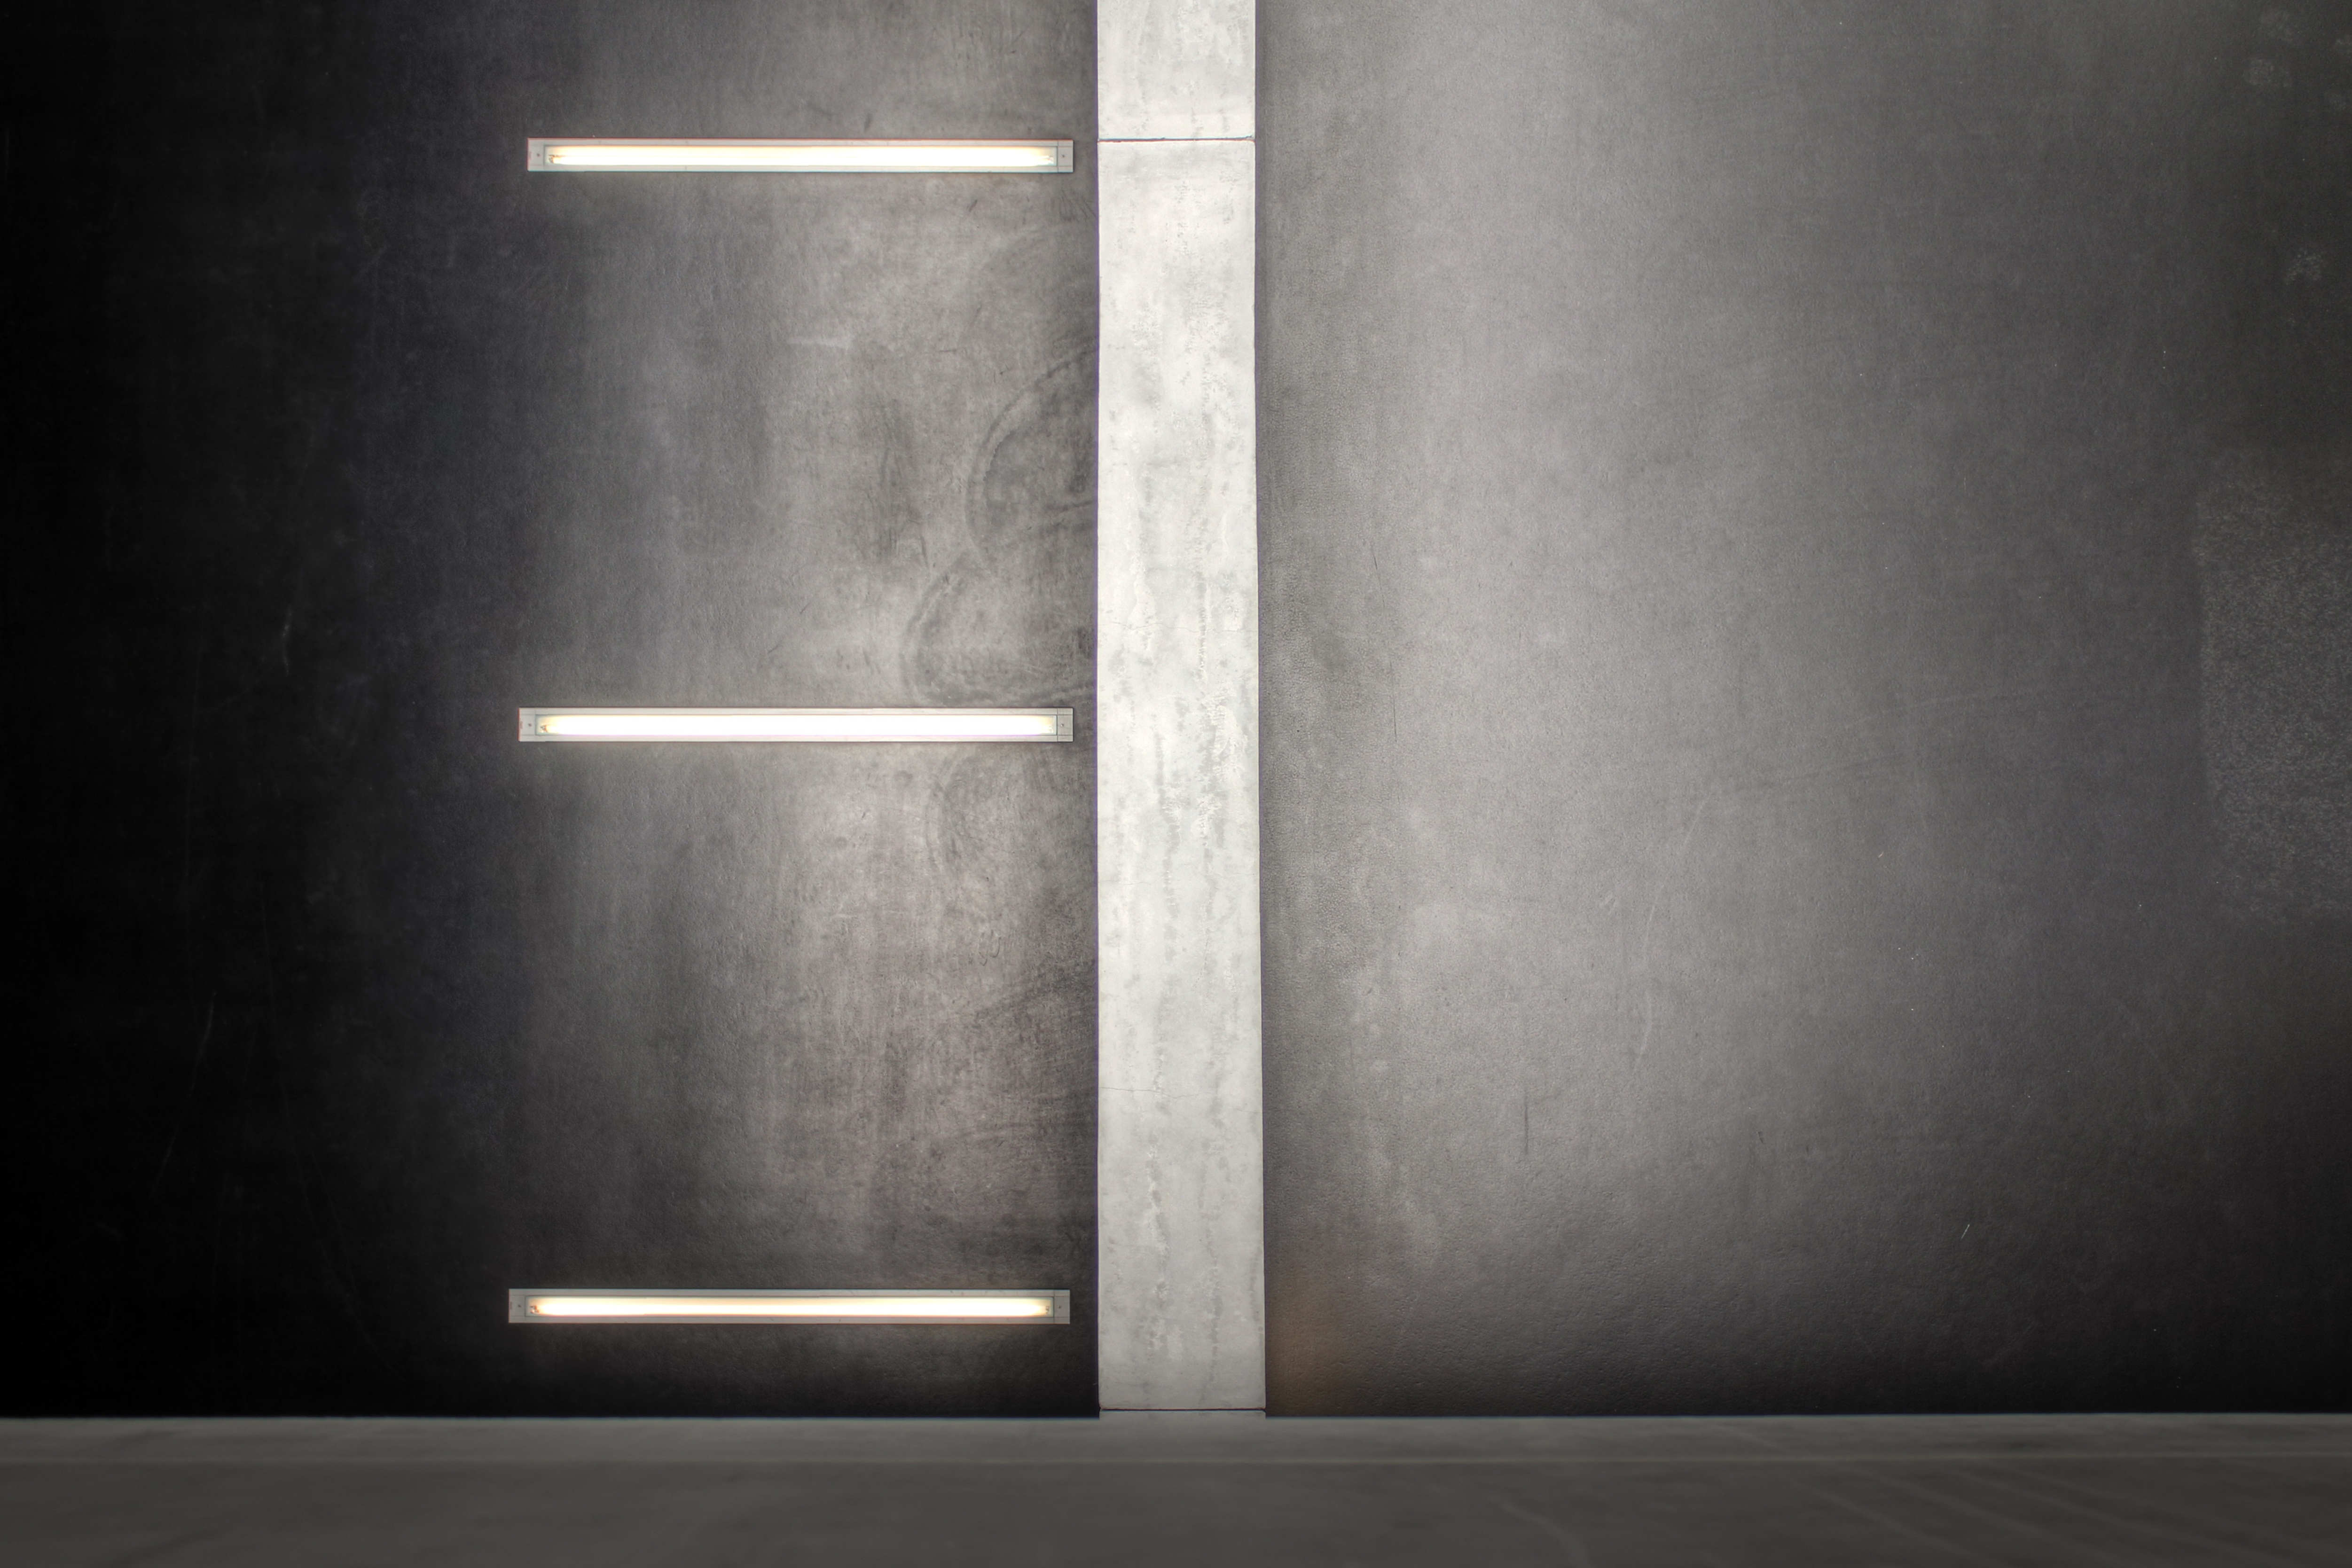
light, black and white, wood, wall, darkness, monochrome, lighting, door, surface, background